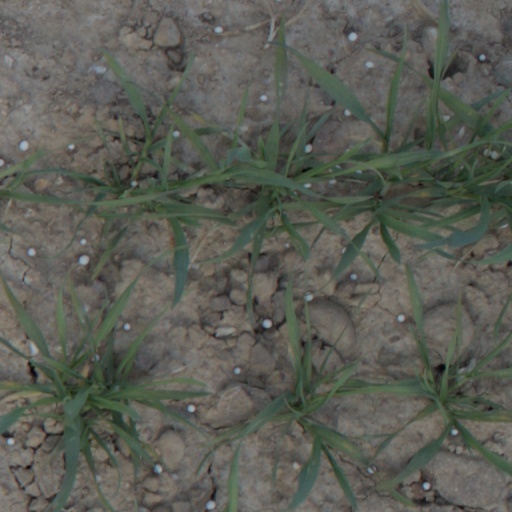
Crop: wheat